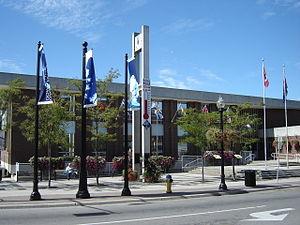
Owen Sound, chef lieu du comté de Grey, est une ville du Sud-ouest de l'Ontario, située sur un îlot de la Baie Georgienne qui porte également le nom d'Owen Sound. La ville est à l'embouchure de la rivière Sydenham. D'ailleurs, lors de la fondation de la ville en 1841, elle se nommait Sydenham, pour prendre son nom actuel dix ans plus tard.